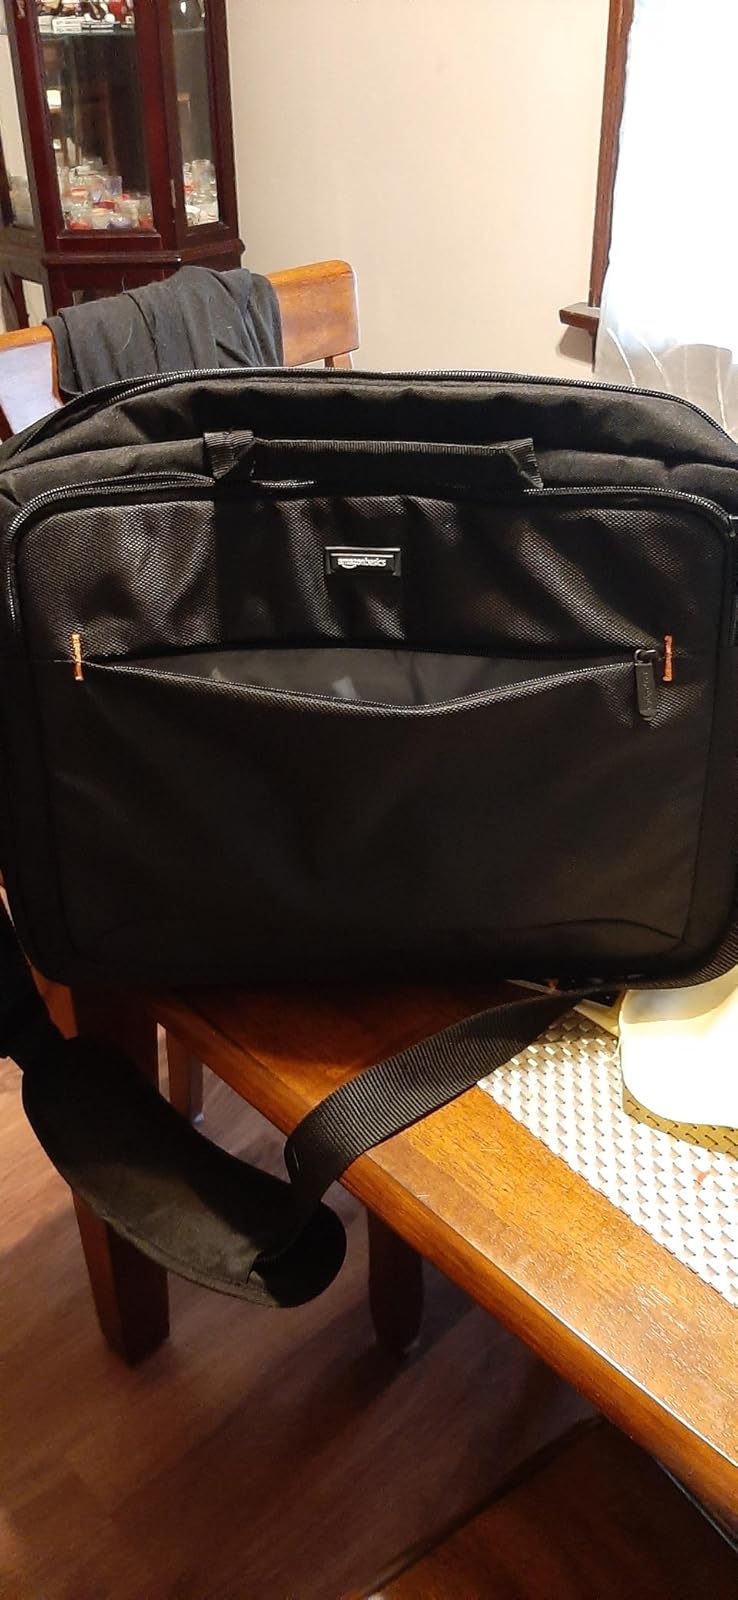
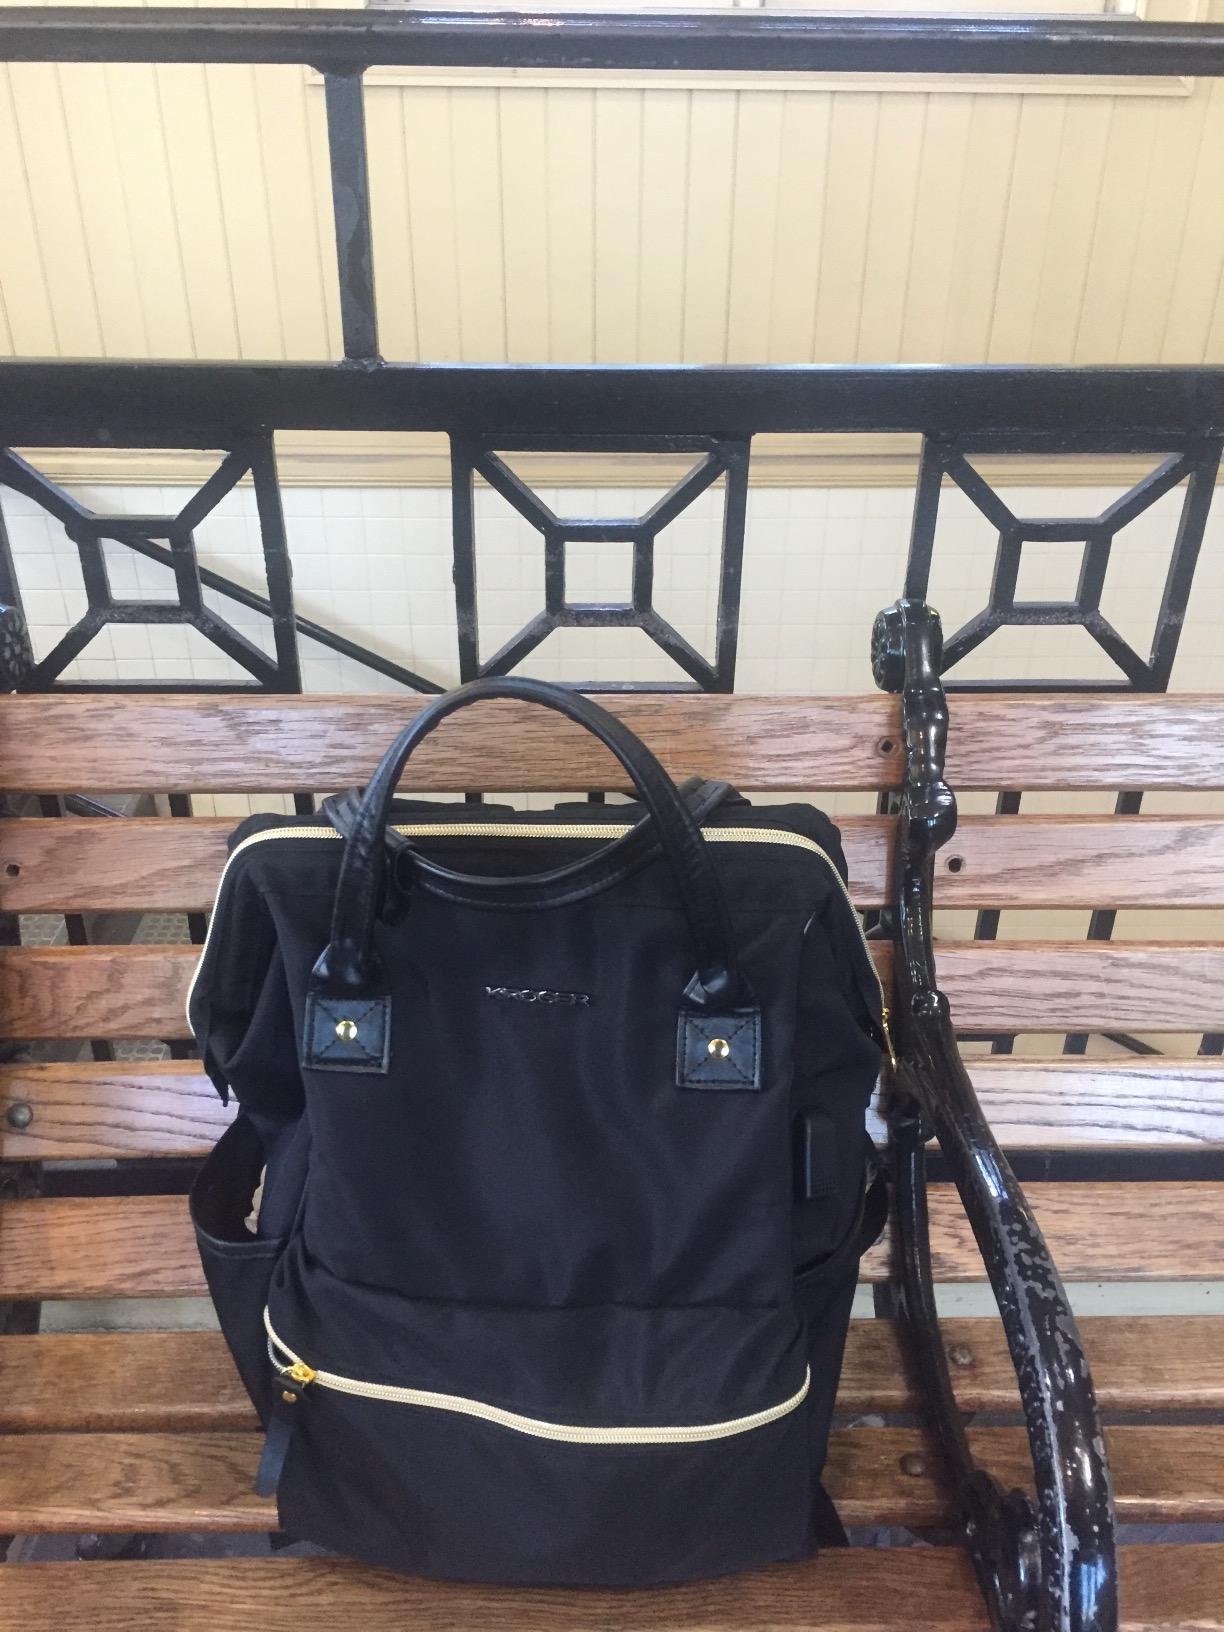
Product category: bag
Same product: no